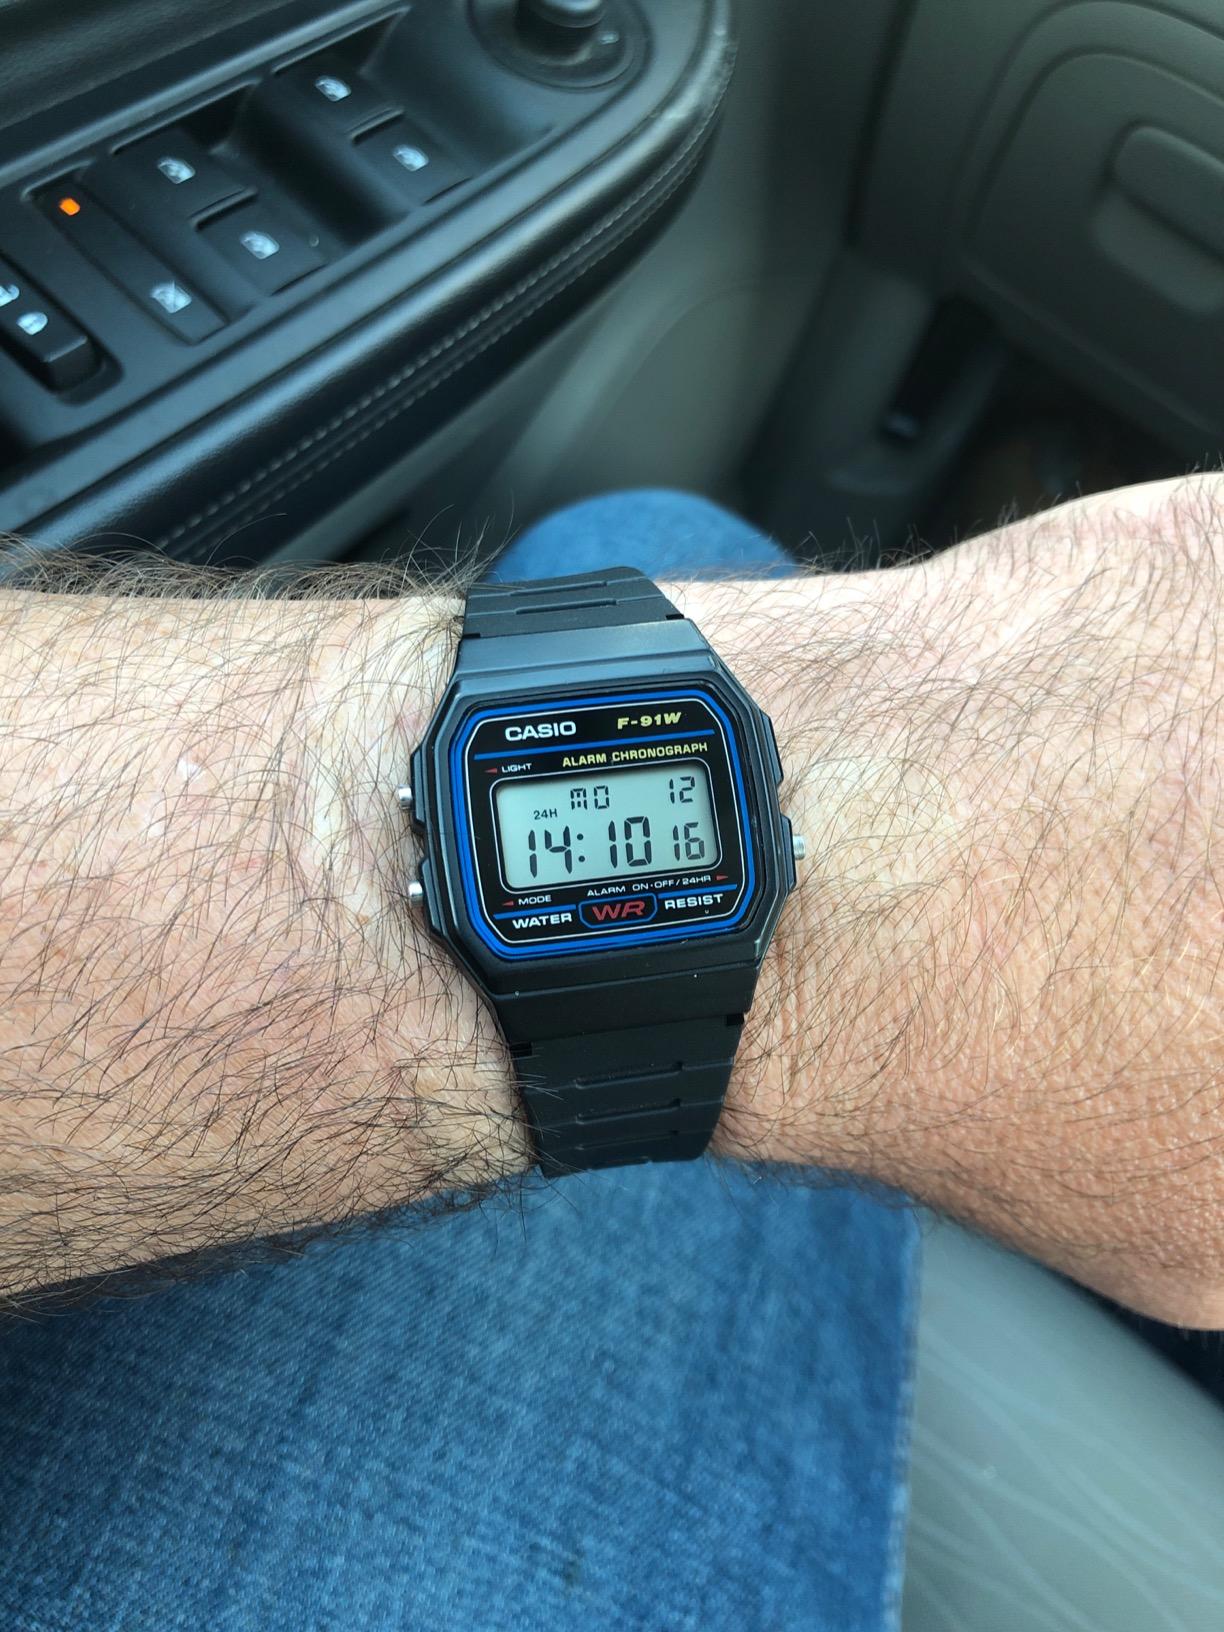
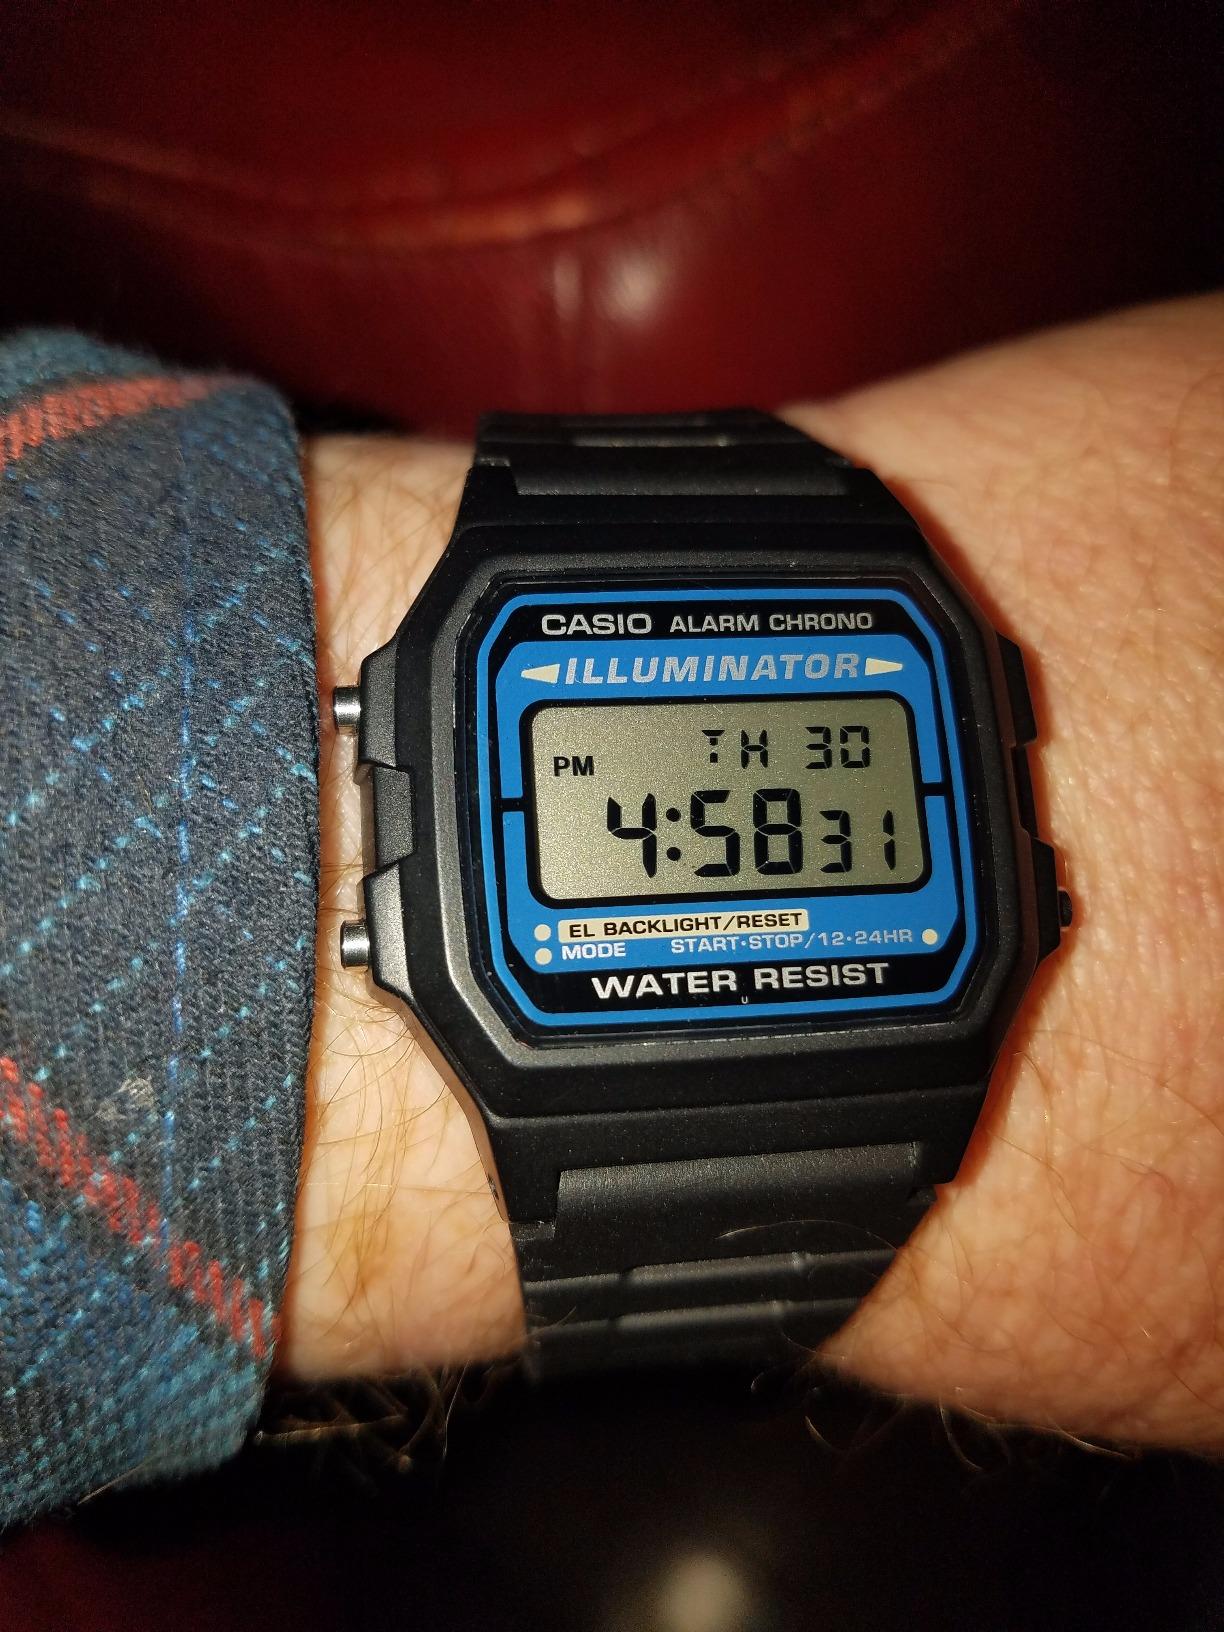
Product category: accessories_watch
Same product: no